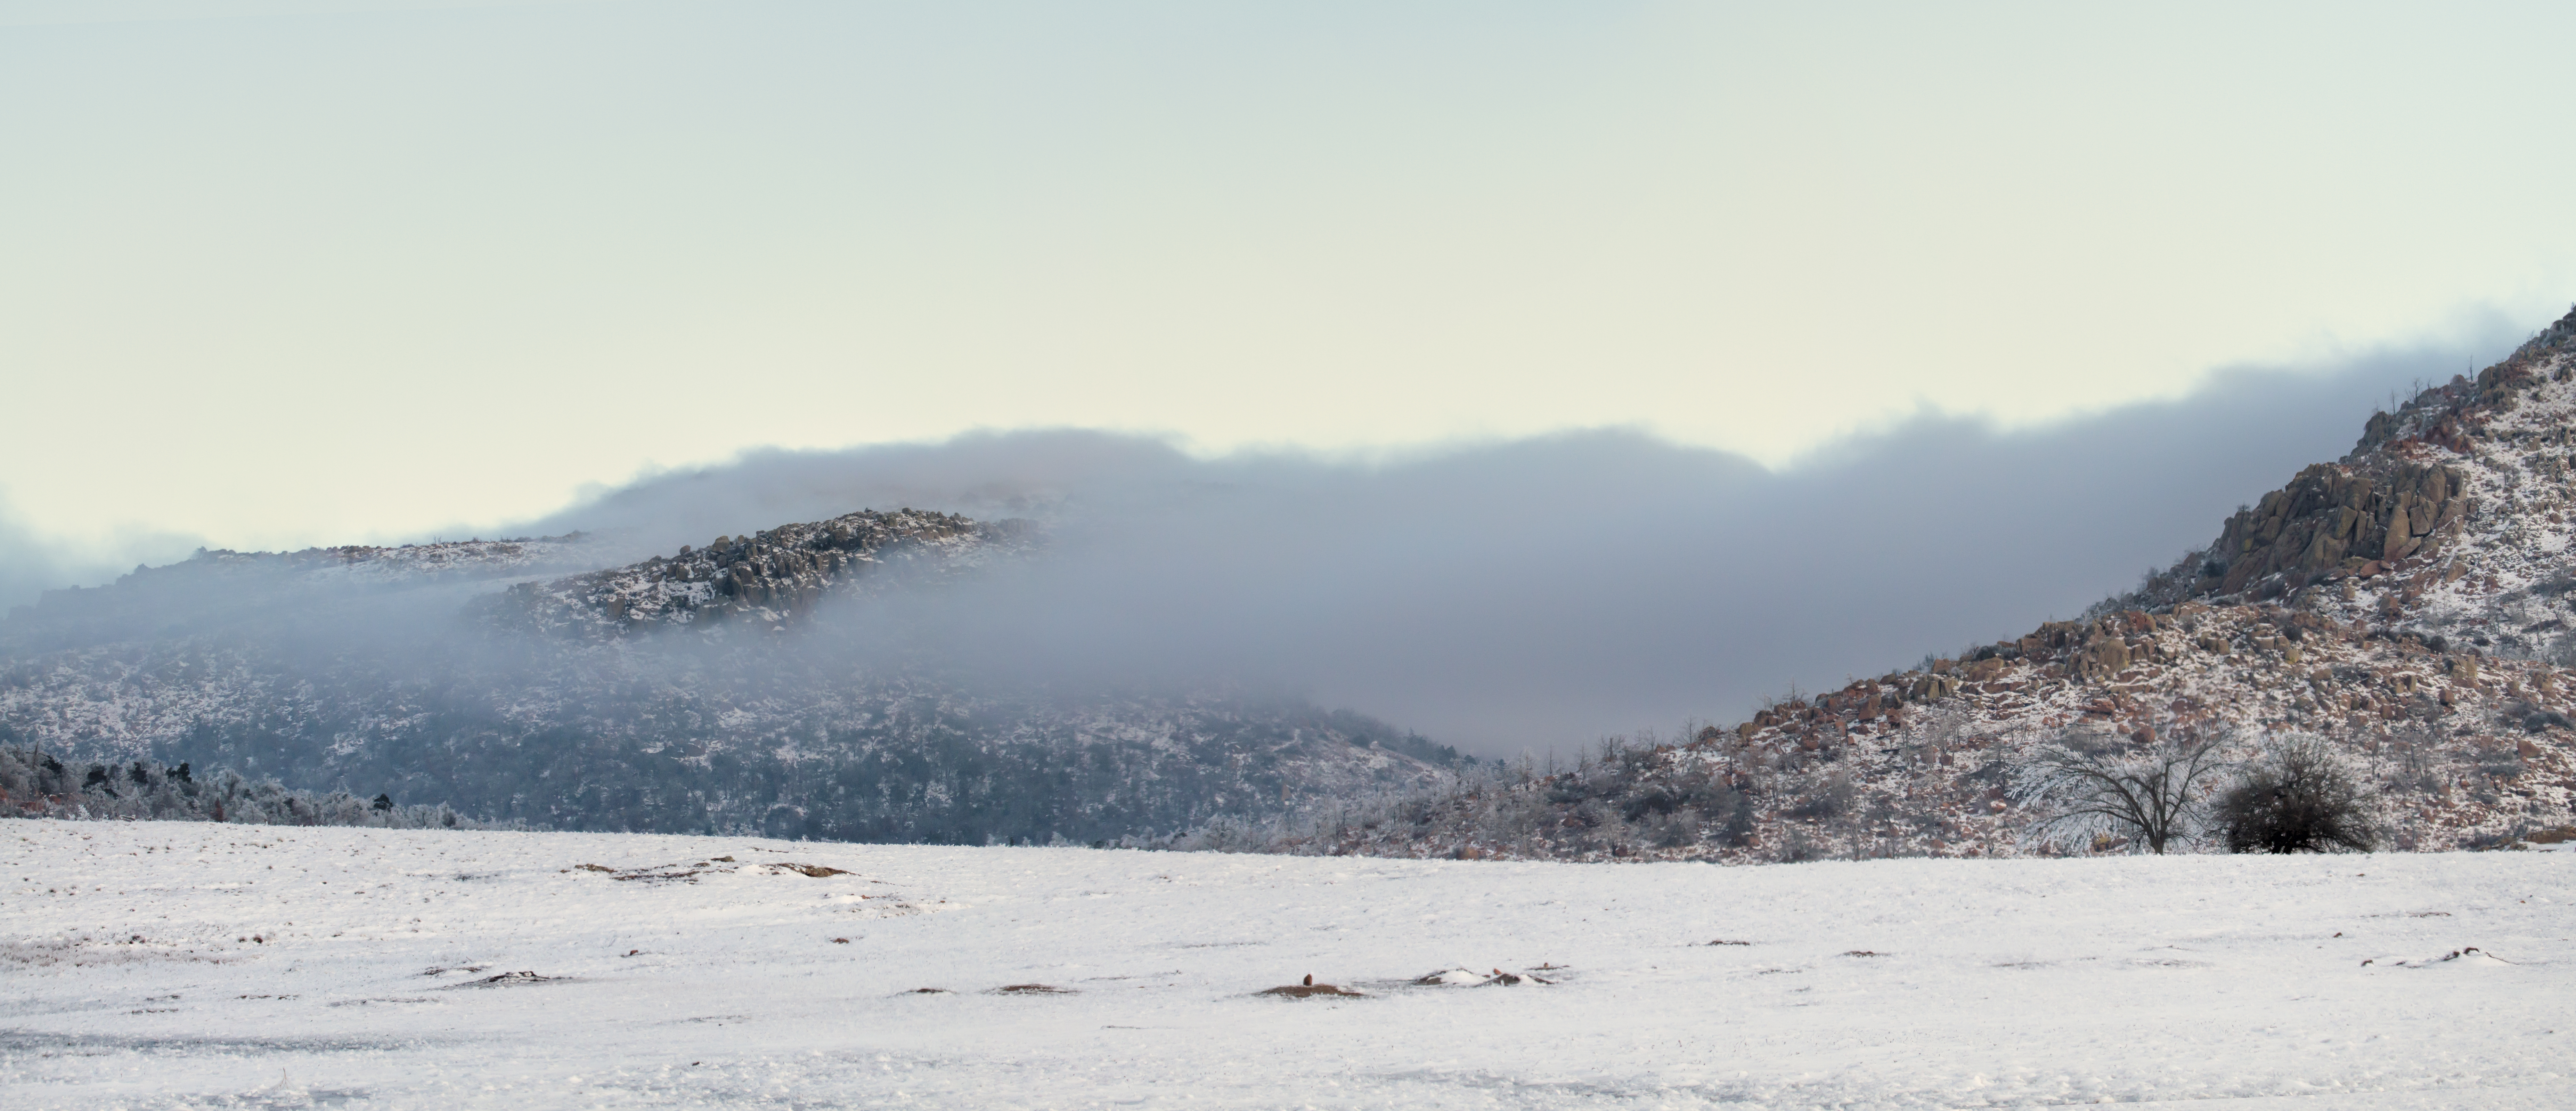
landscape, wilderness, mountain, snow, winter, fog, mountain range, ice, weather, season, ridge, plateau, oklahoma, larrysmith, wichitamountains, landform, geographical feature, atmospheric phenomenon, mountainous landforms, geological phenomenon